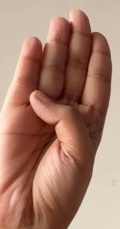
ASL sign: B